Wout van Aert

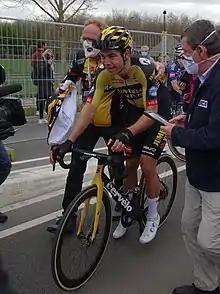
Van Aert won the 2021 Amstel Gold Race, beating Tom Pidcock in a two-up sprint, ultimately decided in a photo finish.

Van Aert started the 2021 road season on 6 March at Strade Bianche and came in fourth place.